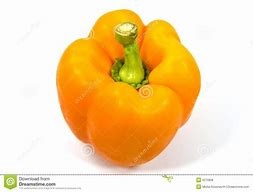
Label: capsicum